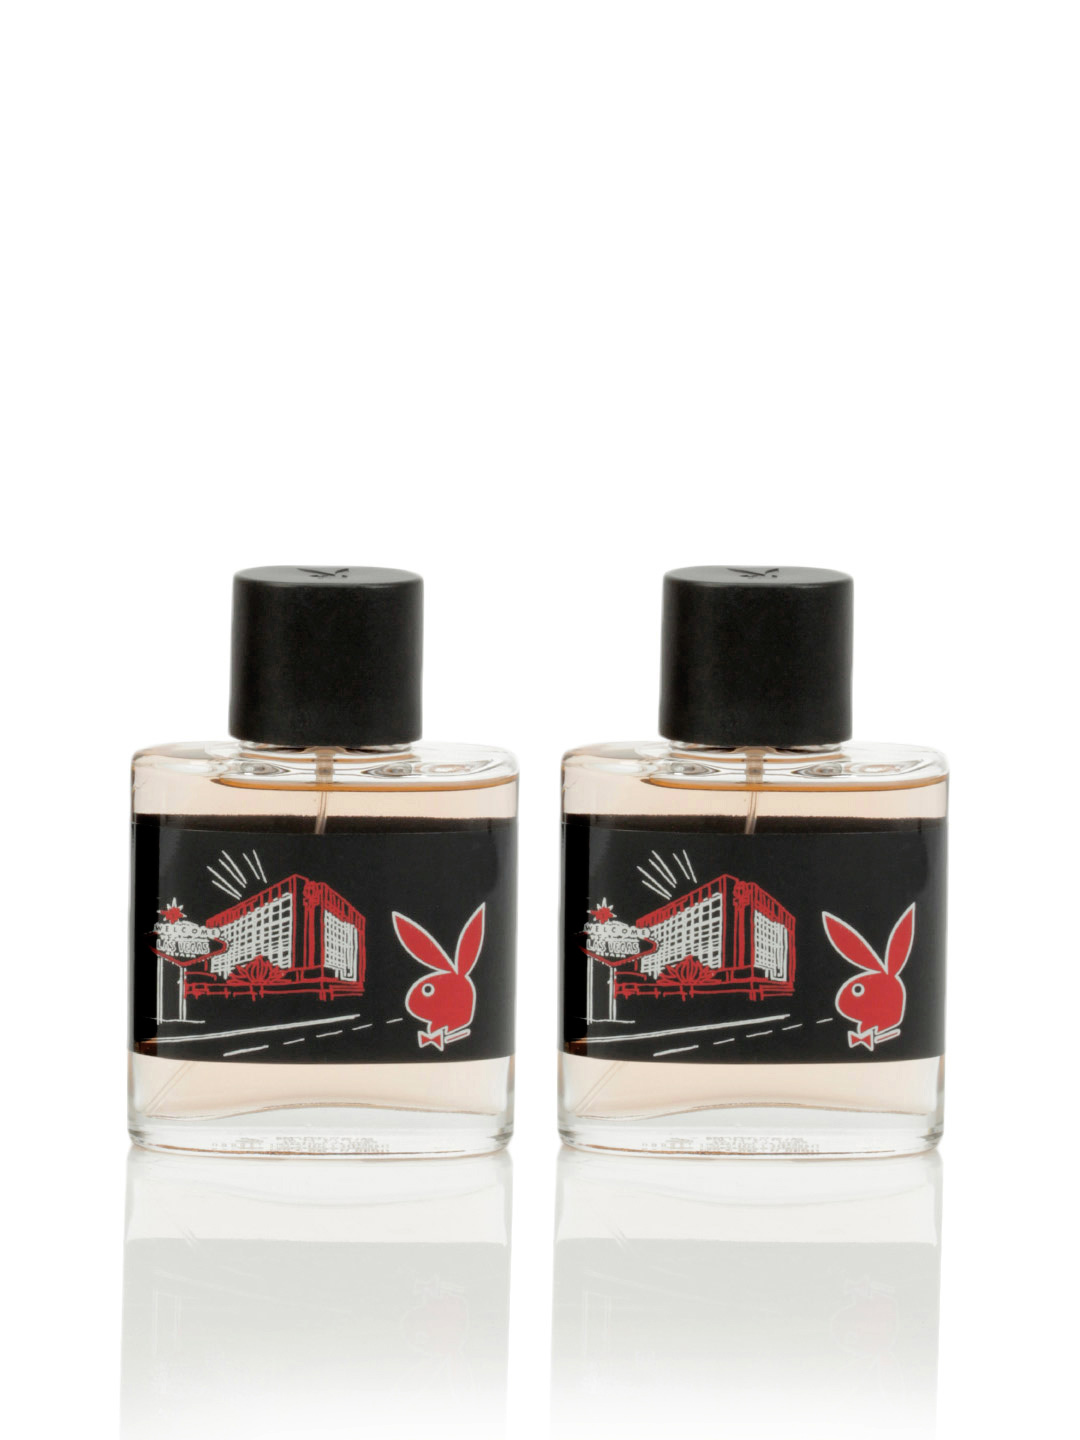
Playboy Men Vegas Perfume Buy 1 Get 1 free
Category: Personal Care / Fragrance / Perfume and Body Mist
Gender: Men
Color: Black
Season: Spring 2017
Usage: Casual